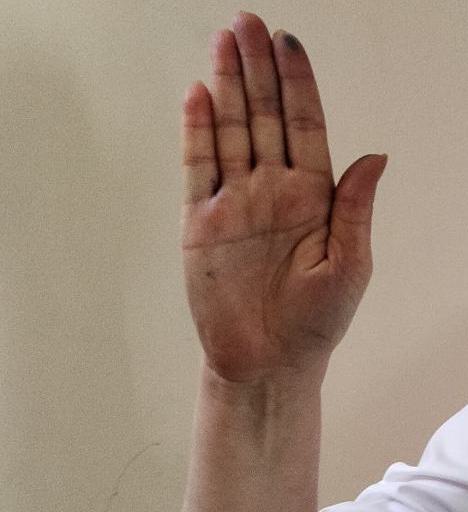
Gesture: stop